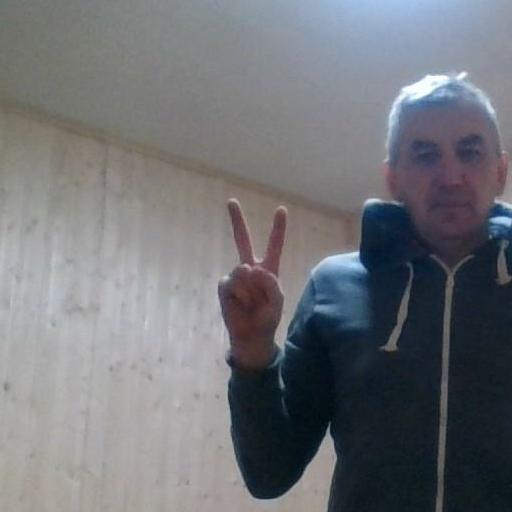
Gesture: peace